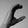
ASL letter: C